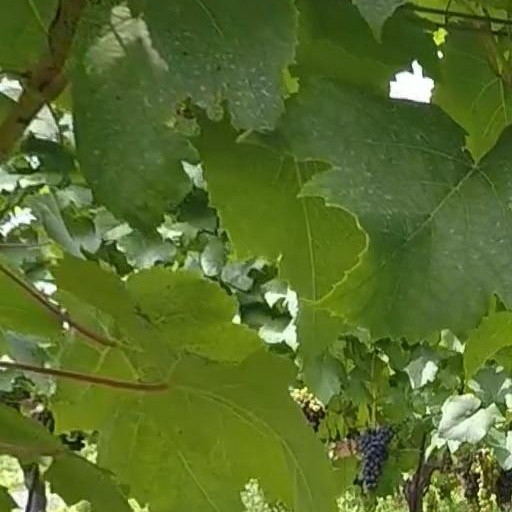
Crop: grape